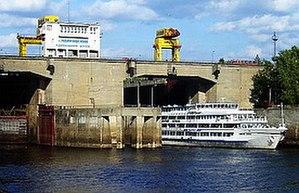
Le barrage de Votkinsk est un barrage hydroélectrique de Russie de l'entreprise RusHydro. Il est situé à Tchaïtkovski, à 27 km au sud de Votkinsk, dans la république d'Oudmourtie. Il a été construit sur la rivière Kama et fait partie de la « cascade Volga-Kama ».
Le réservoir de Votkinsk, est un lac de retenue de Russie, formé par le barrage hydroélectrique de Votkinsk sur la rivière Kama, un affluent de la Volga. Le réservoir fait partie de la « cascade Volga-Kama ».